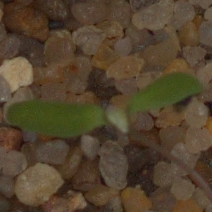
Label: fat_hen